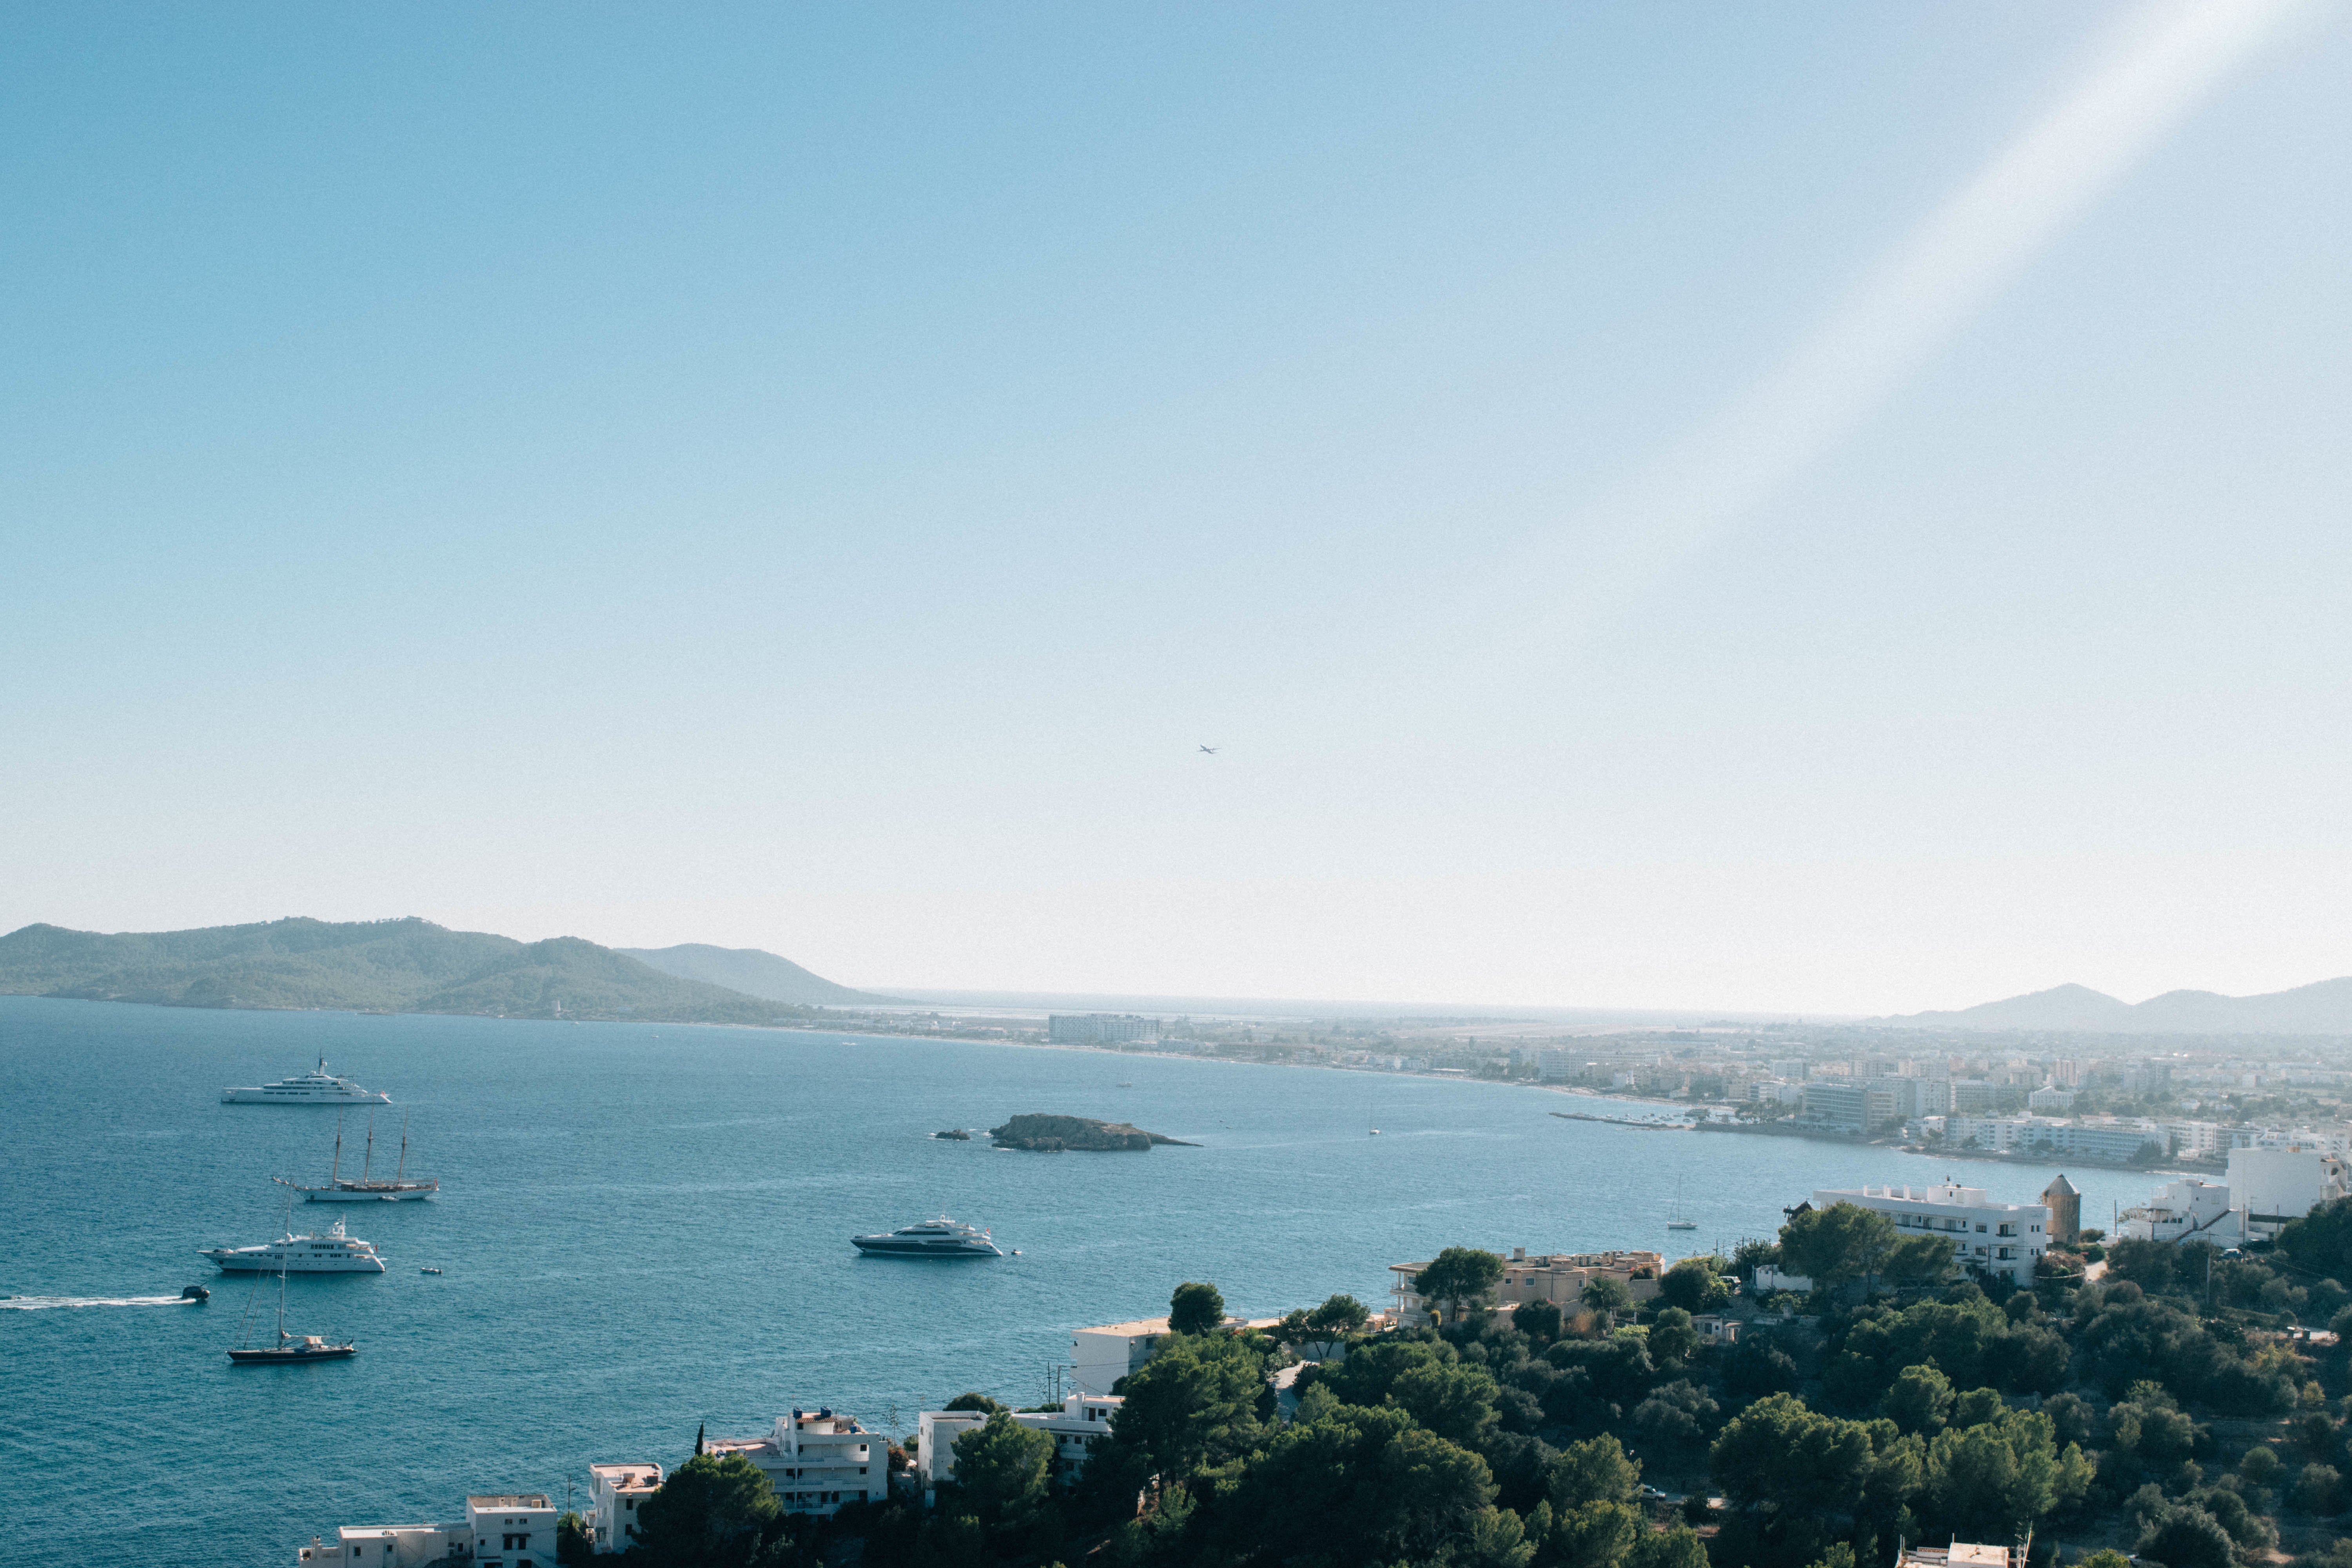
beach, sea, coast, ocean, horizon, shore, cliff, bay, terrain, body of water, cape, landform